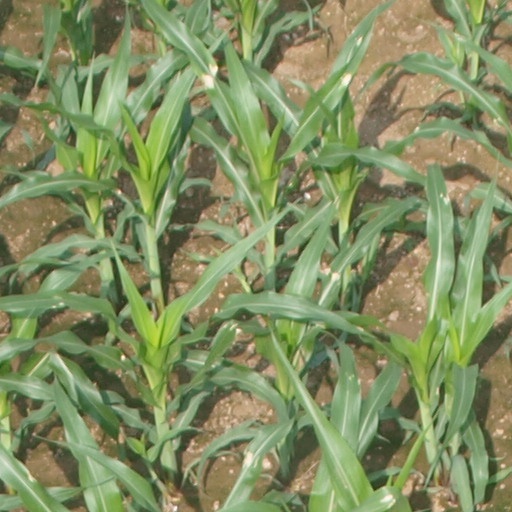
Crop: maize; corn